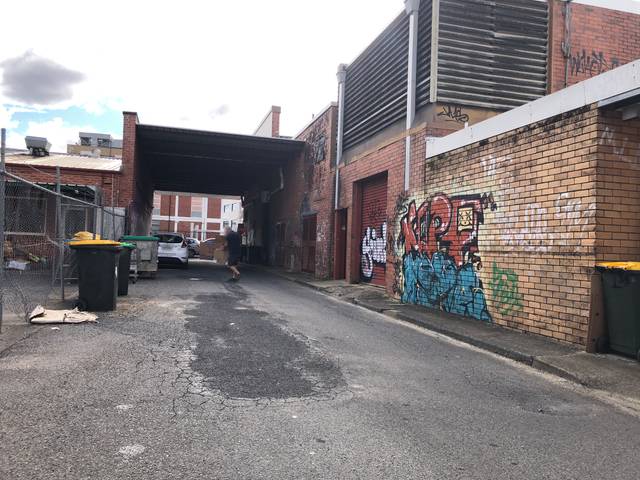
Region: Australia
Coordinates: -30.297, 153.114